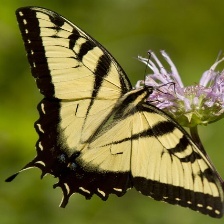
Species: YELLOW SWALLOW TAIL